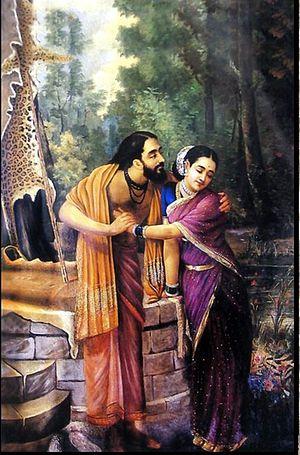
Ravi Varmâ est un peintre indien qui a obtenu une certaine notoriété en particulier en illustrant des scènes des épopées du Mahâbhârata et du Rāmāyana.